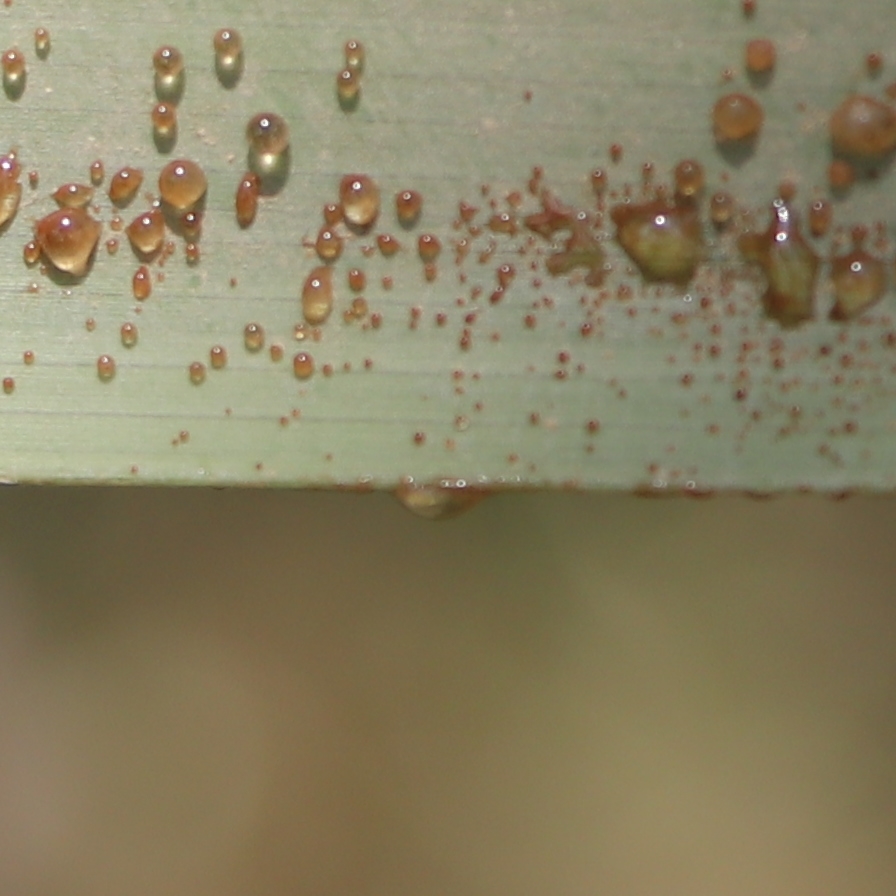
Label: Honey